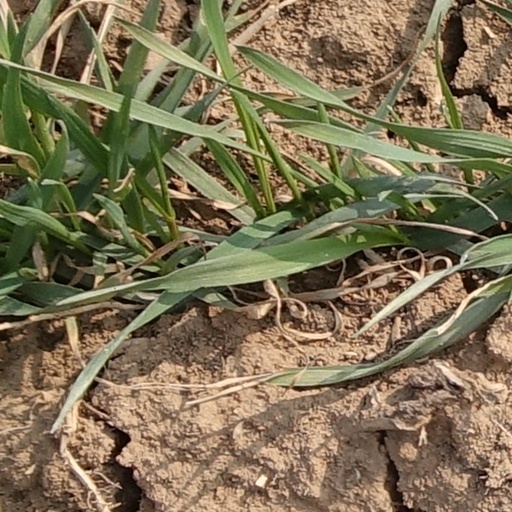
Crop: wheat